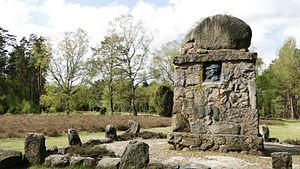
Hermann Löns est un journaliste et écrivain allemand. Il est notamment connu comme « Poète de la lande » pour ses romans et poèmes célébrant les gens et les paysages des landes d'Allemagne du Nord, en particulier la lande de Lüneburg en Basse-Saxe. Löns est bien connu en Allemagne pour ses chants populaires. Il était aussi un chasseur, un historien de la nature et un écologiste.